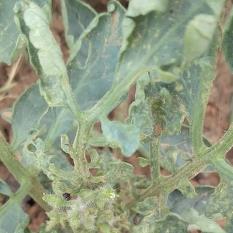
Crop: Tomato
Condition: virosis-d